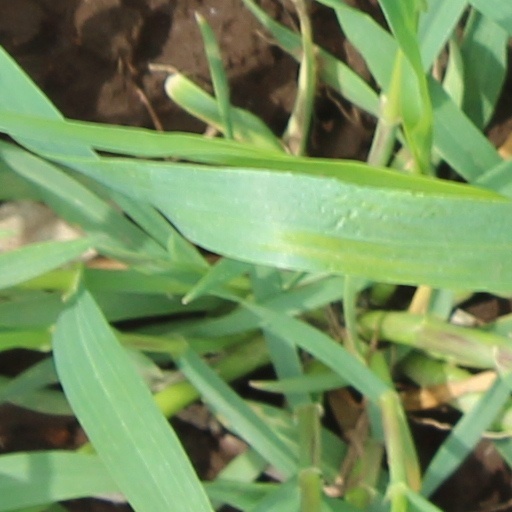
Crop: wheat